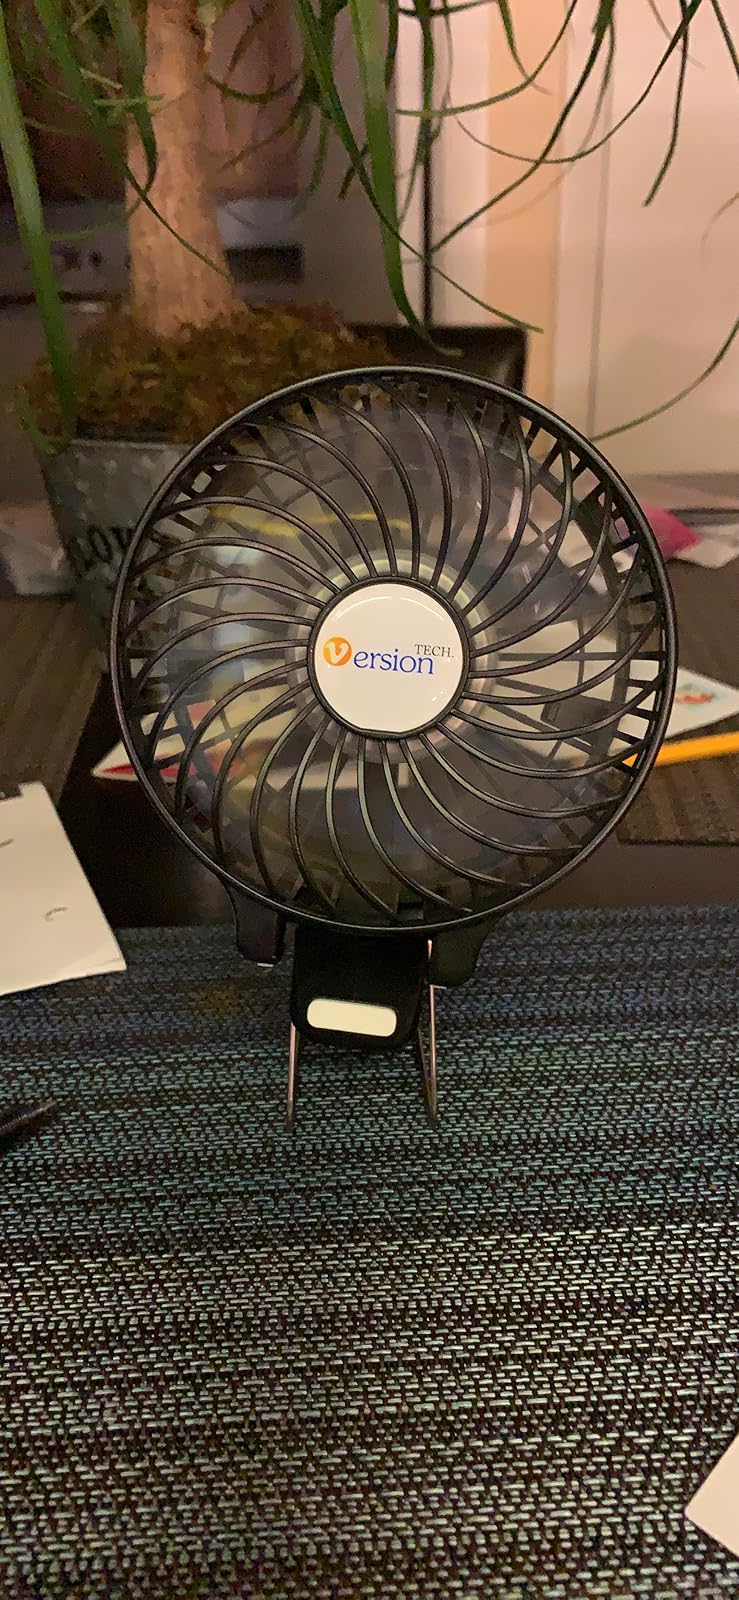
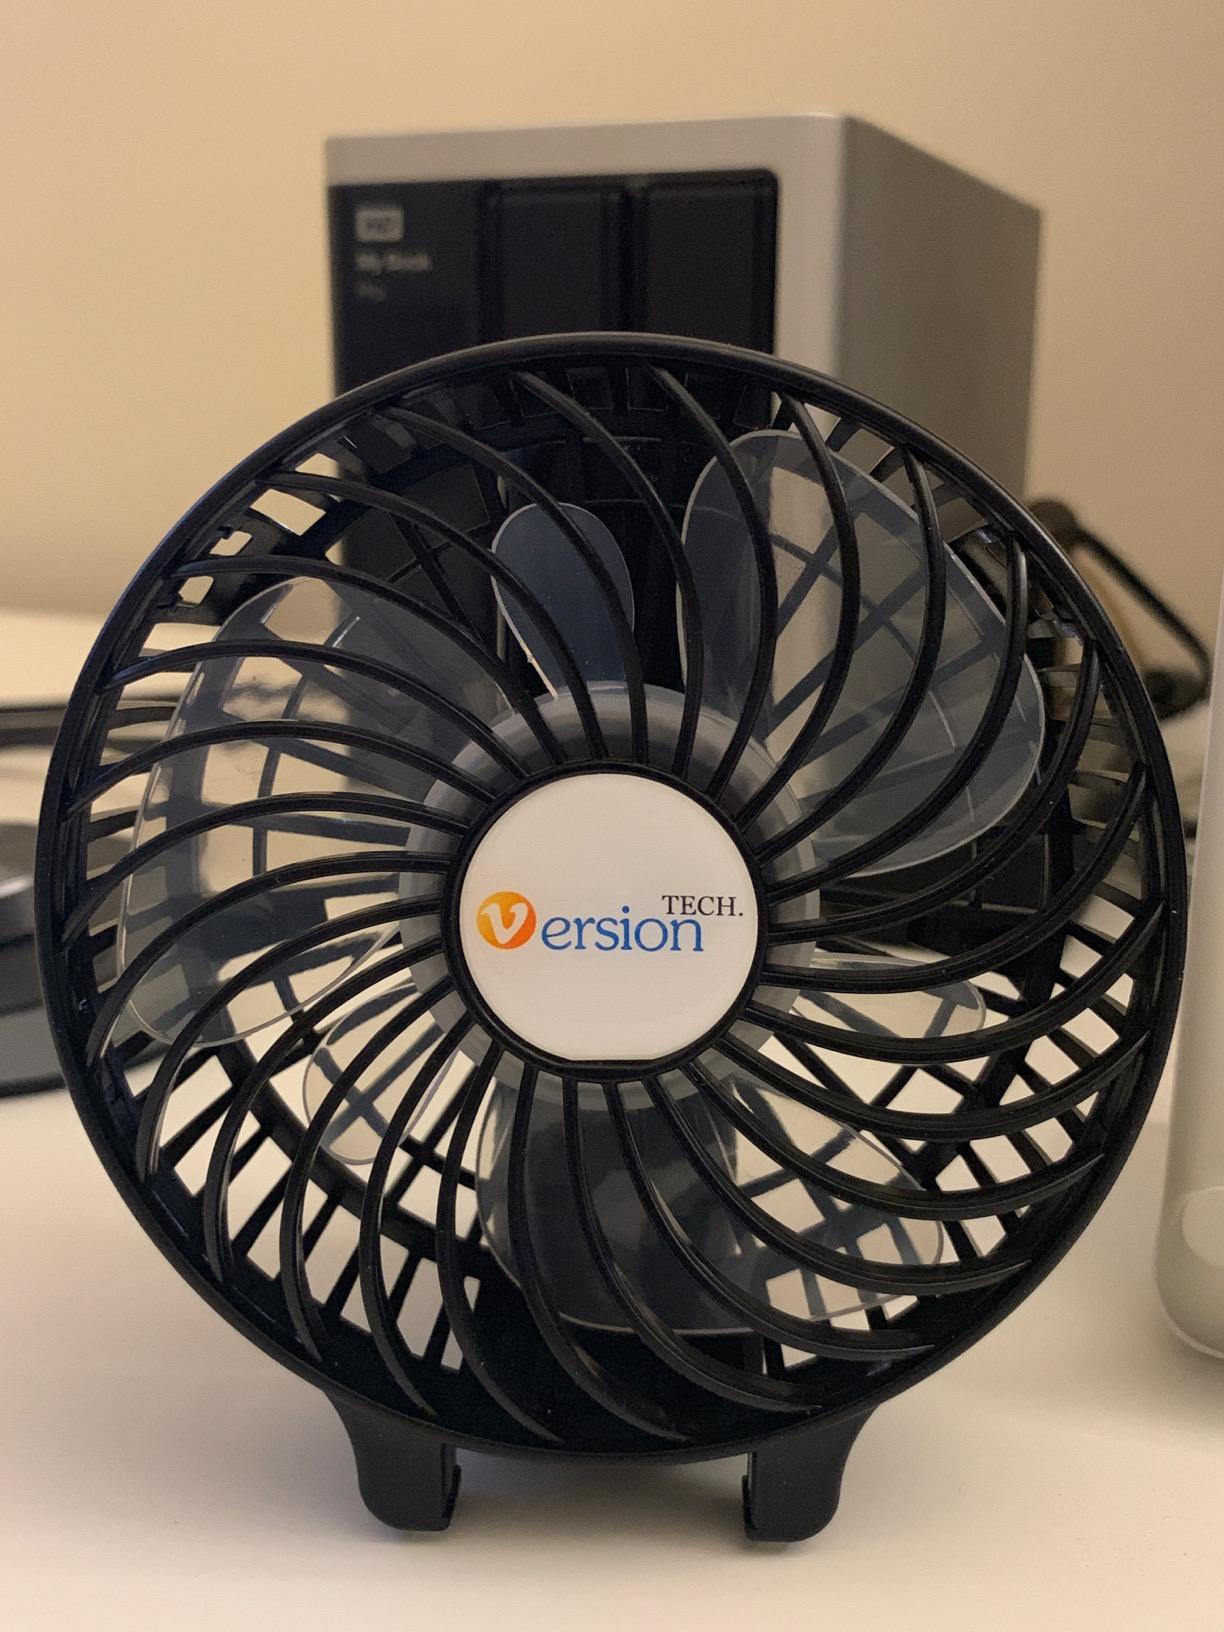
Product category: fan
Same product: yes